Fiat 500 Moretti Coupe

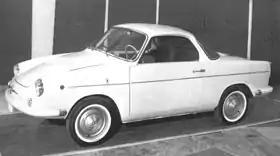
The prototype presented at the 1960 Turin Motor Show.

The Fiat 500 Moretti Coupe is a rear-engine, two-seat, rear wheel drive coupé based on the chassis and engine of the Fiat 500, produced by the Moretti Motor Company from 1961 to 1969.